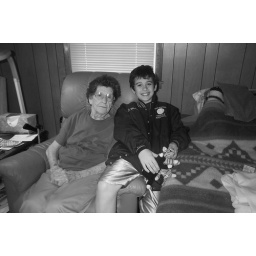
best seat in the house